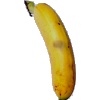
Label: banana_lady_finger